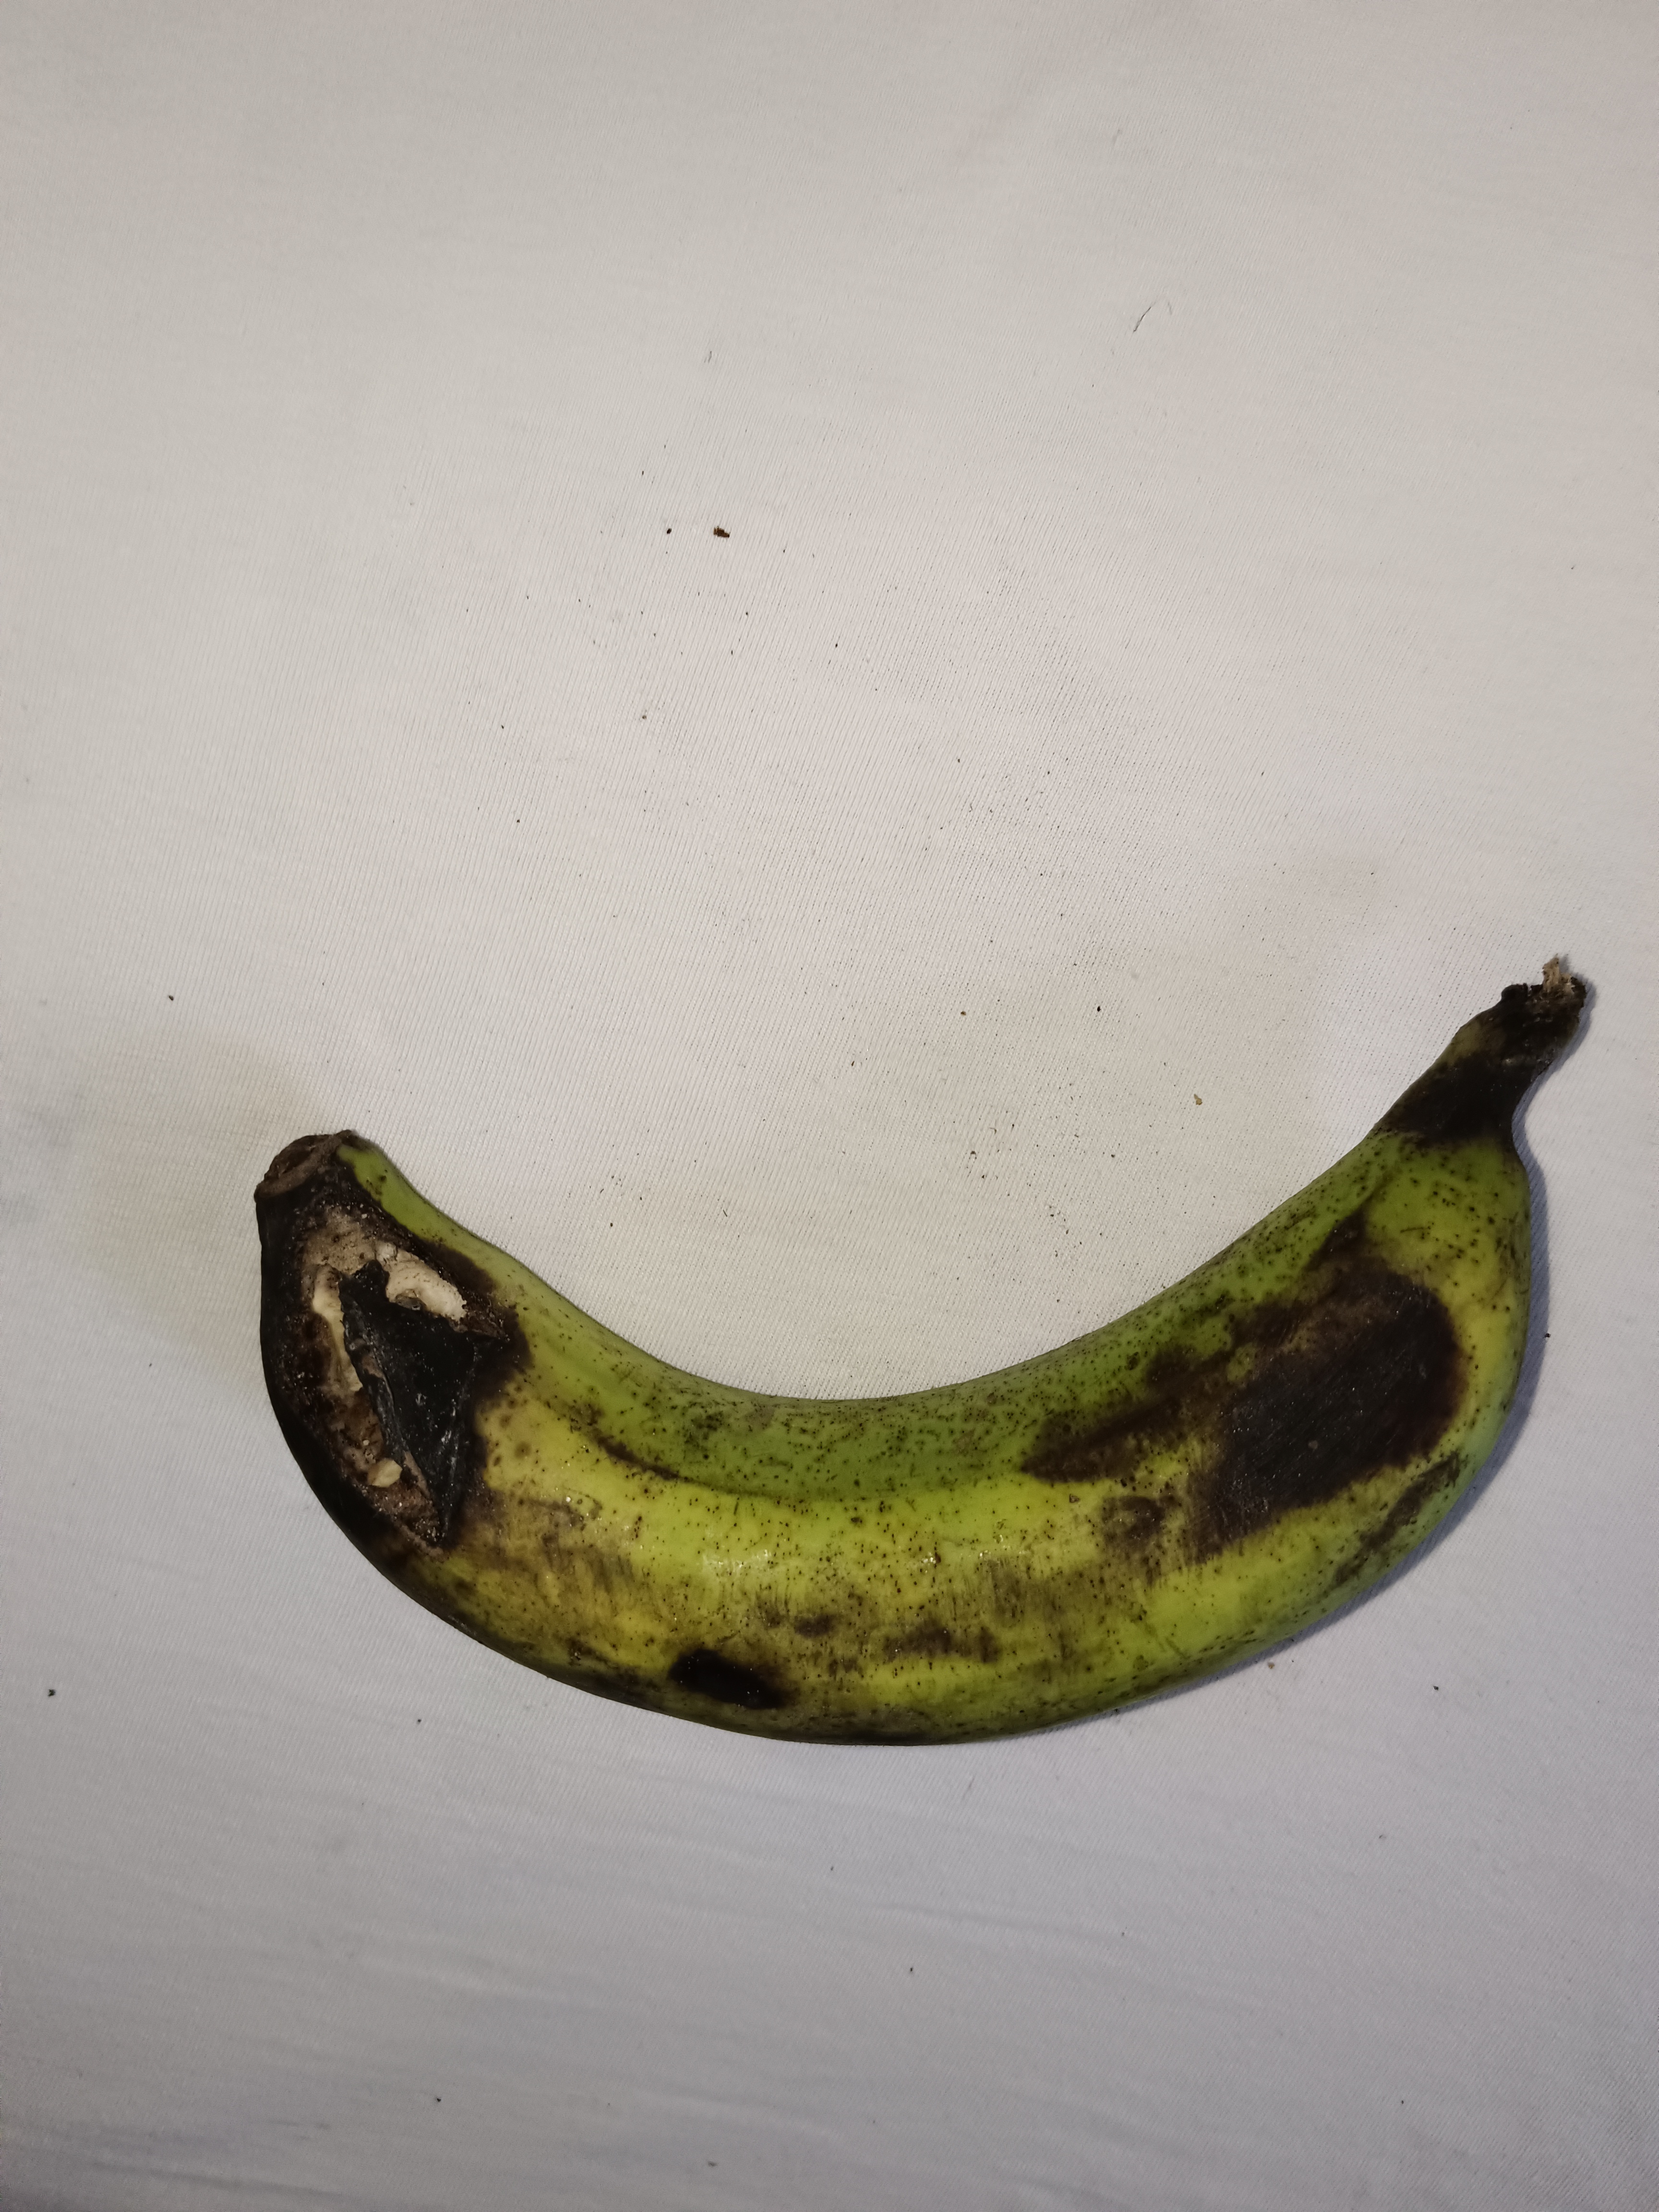
Banana variety: Shagor